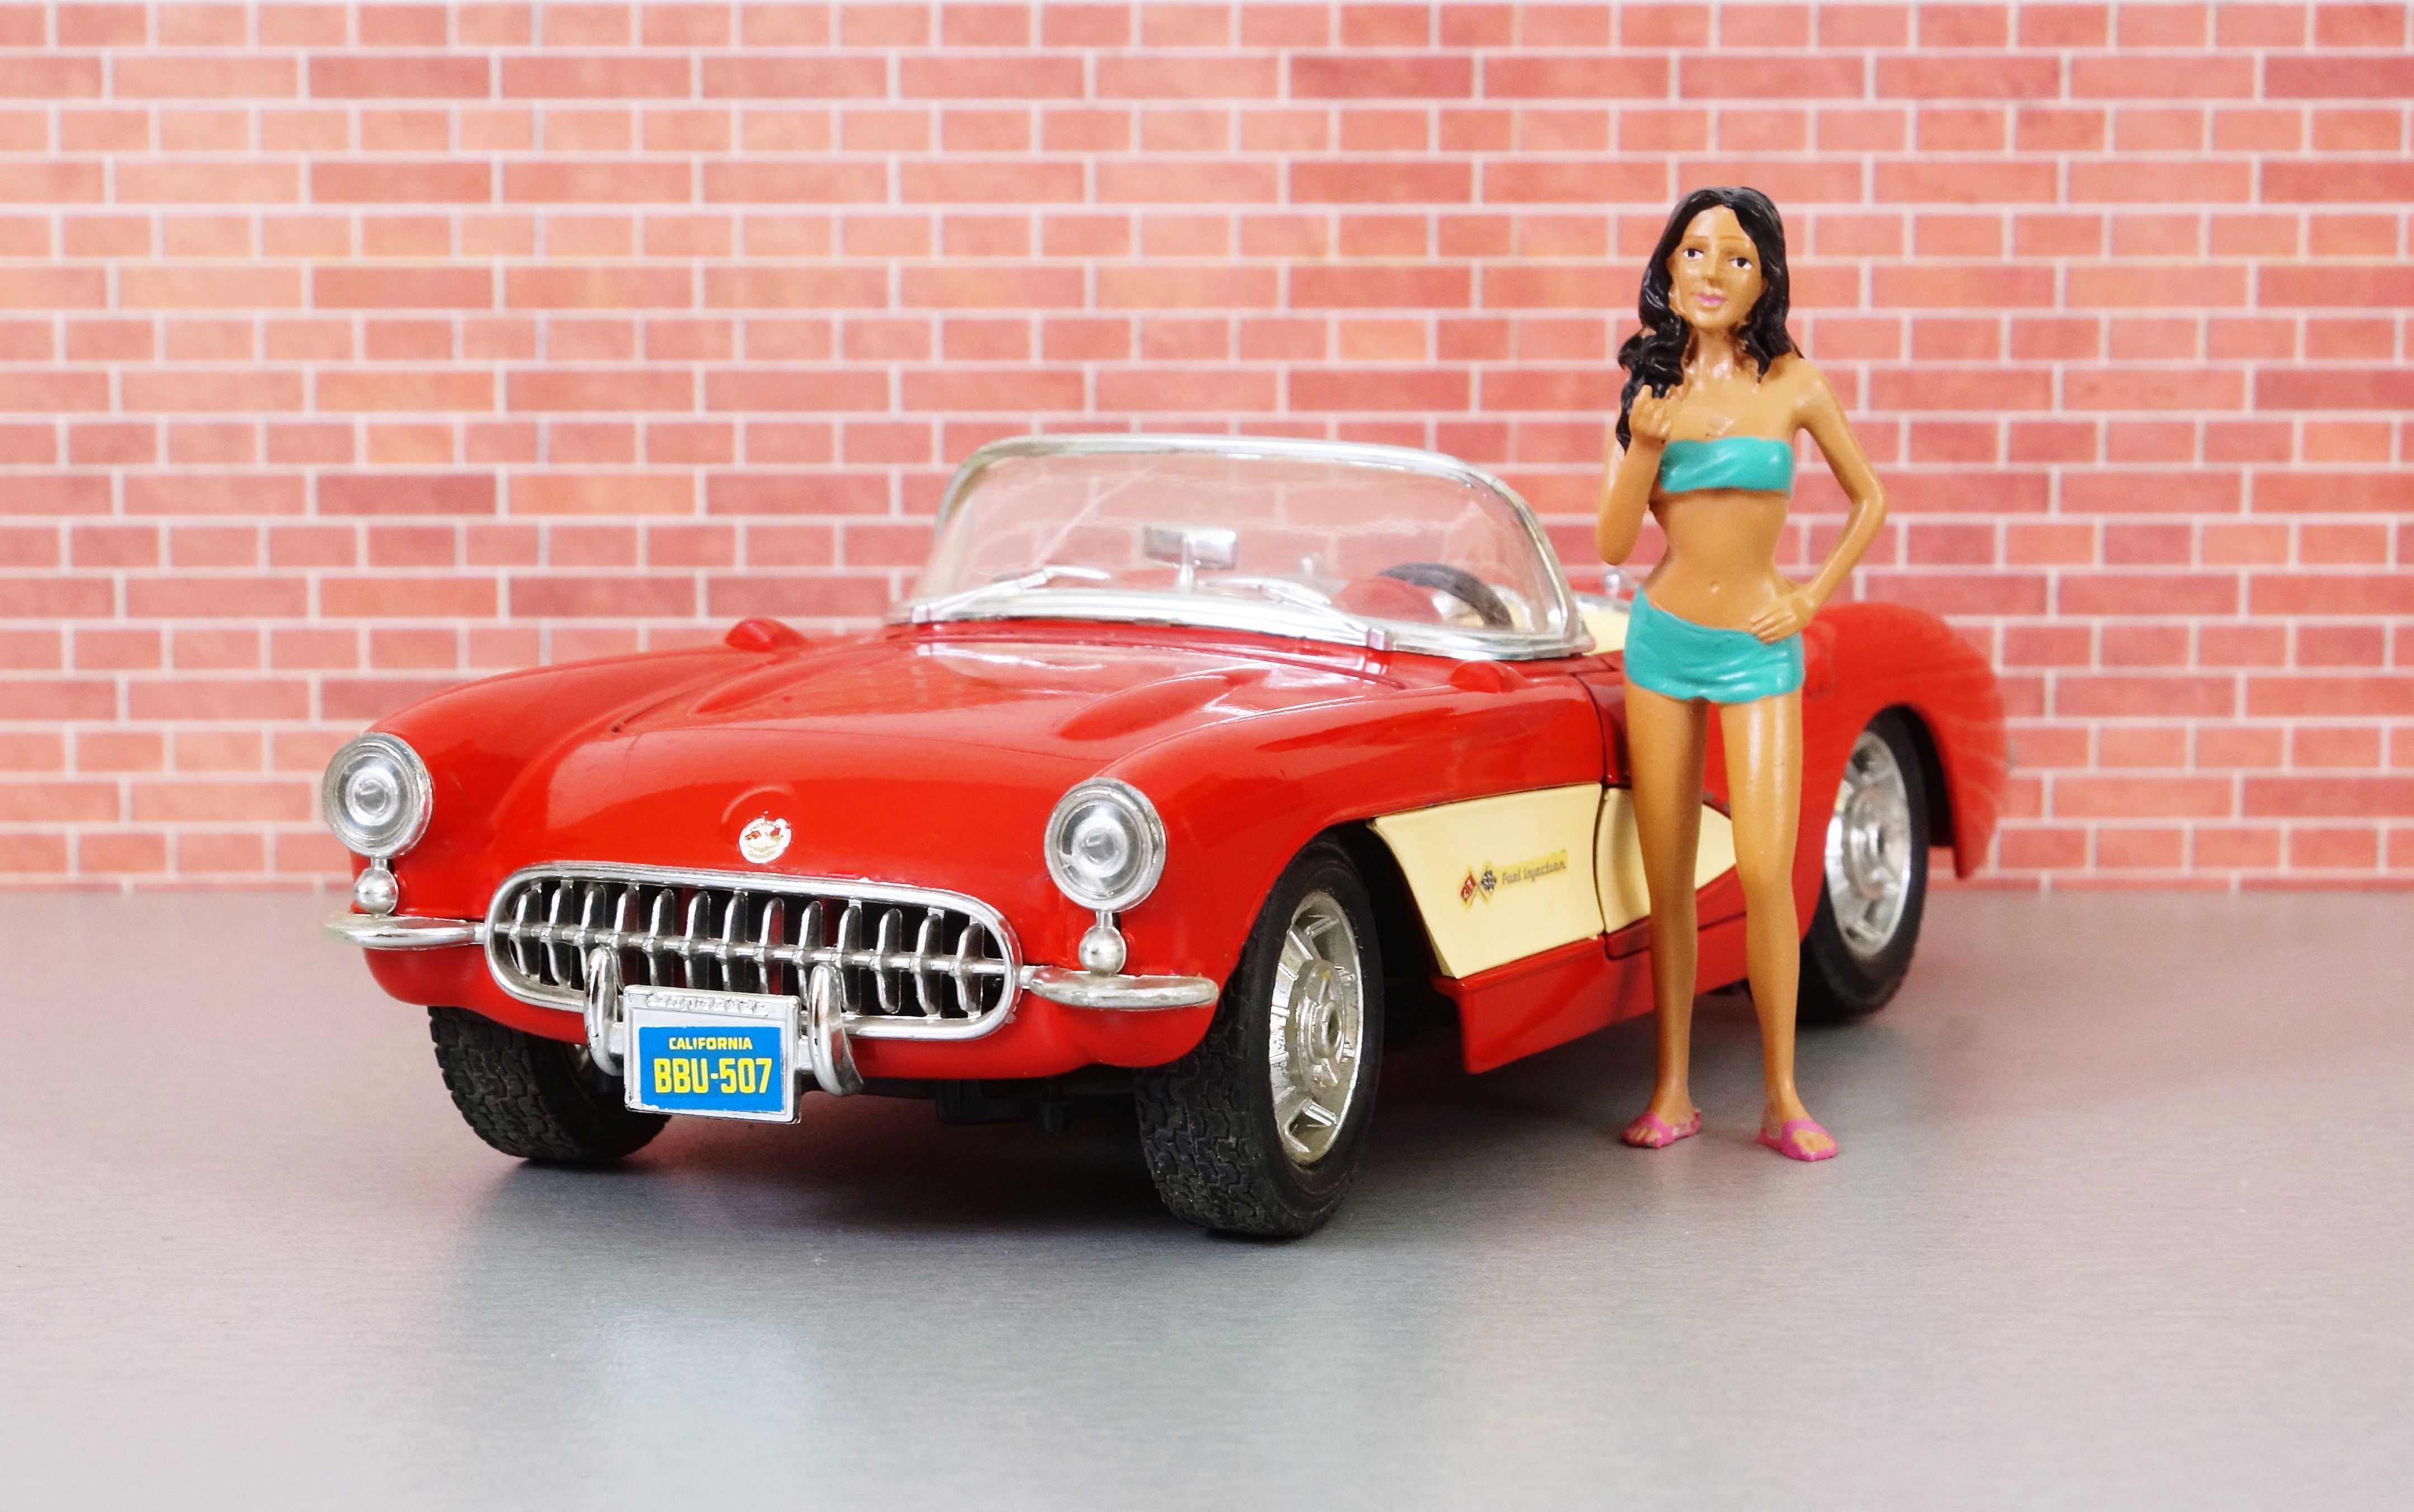
car, old, model, vehicle, usa, america, auto, automotive, sports car, vintage car, race car, oldtimer, classic, convertible, diorama, corvette, toy car, antique car, model car, land vehicle, automobile make, automotive design, corvette stingray